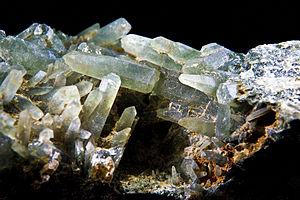
Quartz Prase Localité
La grotte de Liang Bua est un complexe cavernicole tributaire d'un réseau de chutes d'eau successives ayant creusé à flanc de paroi rocheuse une vaste cavité. Ce site naturel souterrain est situé sur l'île de Florès dans la province de Nusa Tenggara oriental en Indonésie. Par ailleurs la cavité se localise à proximité de la petite localité indonésienne éponyme Liang Bua.
Le quartz prase, est une variété macro cristalline de quartz de couleur verte, différente de la variété microcristalline la chrysoprase. La couleur est liée à des inclusions d’amphibole ; l’hedenbergite pour le cas du quartz prase d’Elbe.
Les pierres fines sont des pierres gemmes non classées parmi les quatre pierres précieuses. Bien que parfois appelées semi-précieuses, ce terme est interdit dans le commerce, en France, par un décret du 14 janvier 2002.